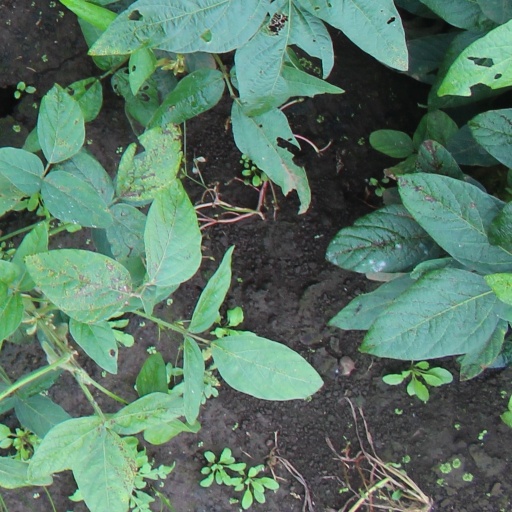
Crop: soybean